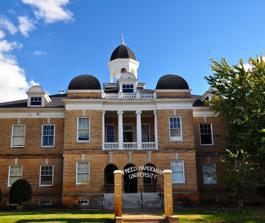
Building: National Teachers' Normal and Business College Administration Building
Country: United States of America
Year built: 1908
United States historic place National Teachers' Normal and Business College Administration Building U.S. National Register of Historic Places Location 158 E. Main St., Henderson, Tennessee Coordinates 35°26′25″N 88°38′22″W / 35.44028°N 88.63944°W / 35.44028; -88.63944 Area 1 acre (0.40 ha) Built 1907-08 Architect Hubert T. McGee Architectural style Renaissance, Italianate NRHP reference No. 12000116 Added to NRHP March 12, 2012 The National Teachers' Normal and Business College Administration Building , at 158 E. Main St. in Henderson, Tennessee , was built in 1908.  It was listed on the National Register of Historic Places in 2012. It was designed by Memphis architect Hubert T. McGee in Renaissance and/or Italianate style. It was a main building of the National Teachers' Normal and Business College , which was incorporated in 1907 as a successor of the West Tennessee Christian College, itself the successor of the Henderson Male and Female Institute.  A. G. Freed served as president and N. B. Hardeman served as vice-president;  the college was renamed for them in 1919 and eventually became the Freed-Hardeman University in 1990. The entire structure (aka, Old Main) underwent a thorough renovation which was completed in 2019. References